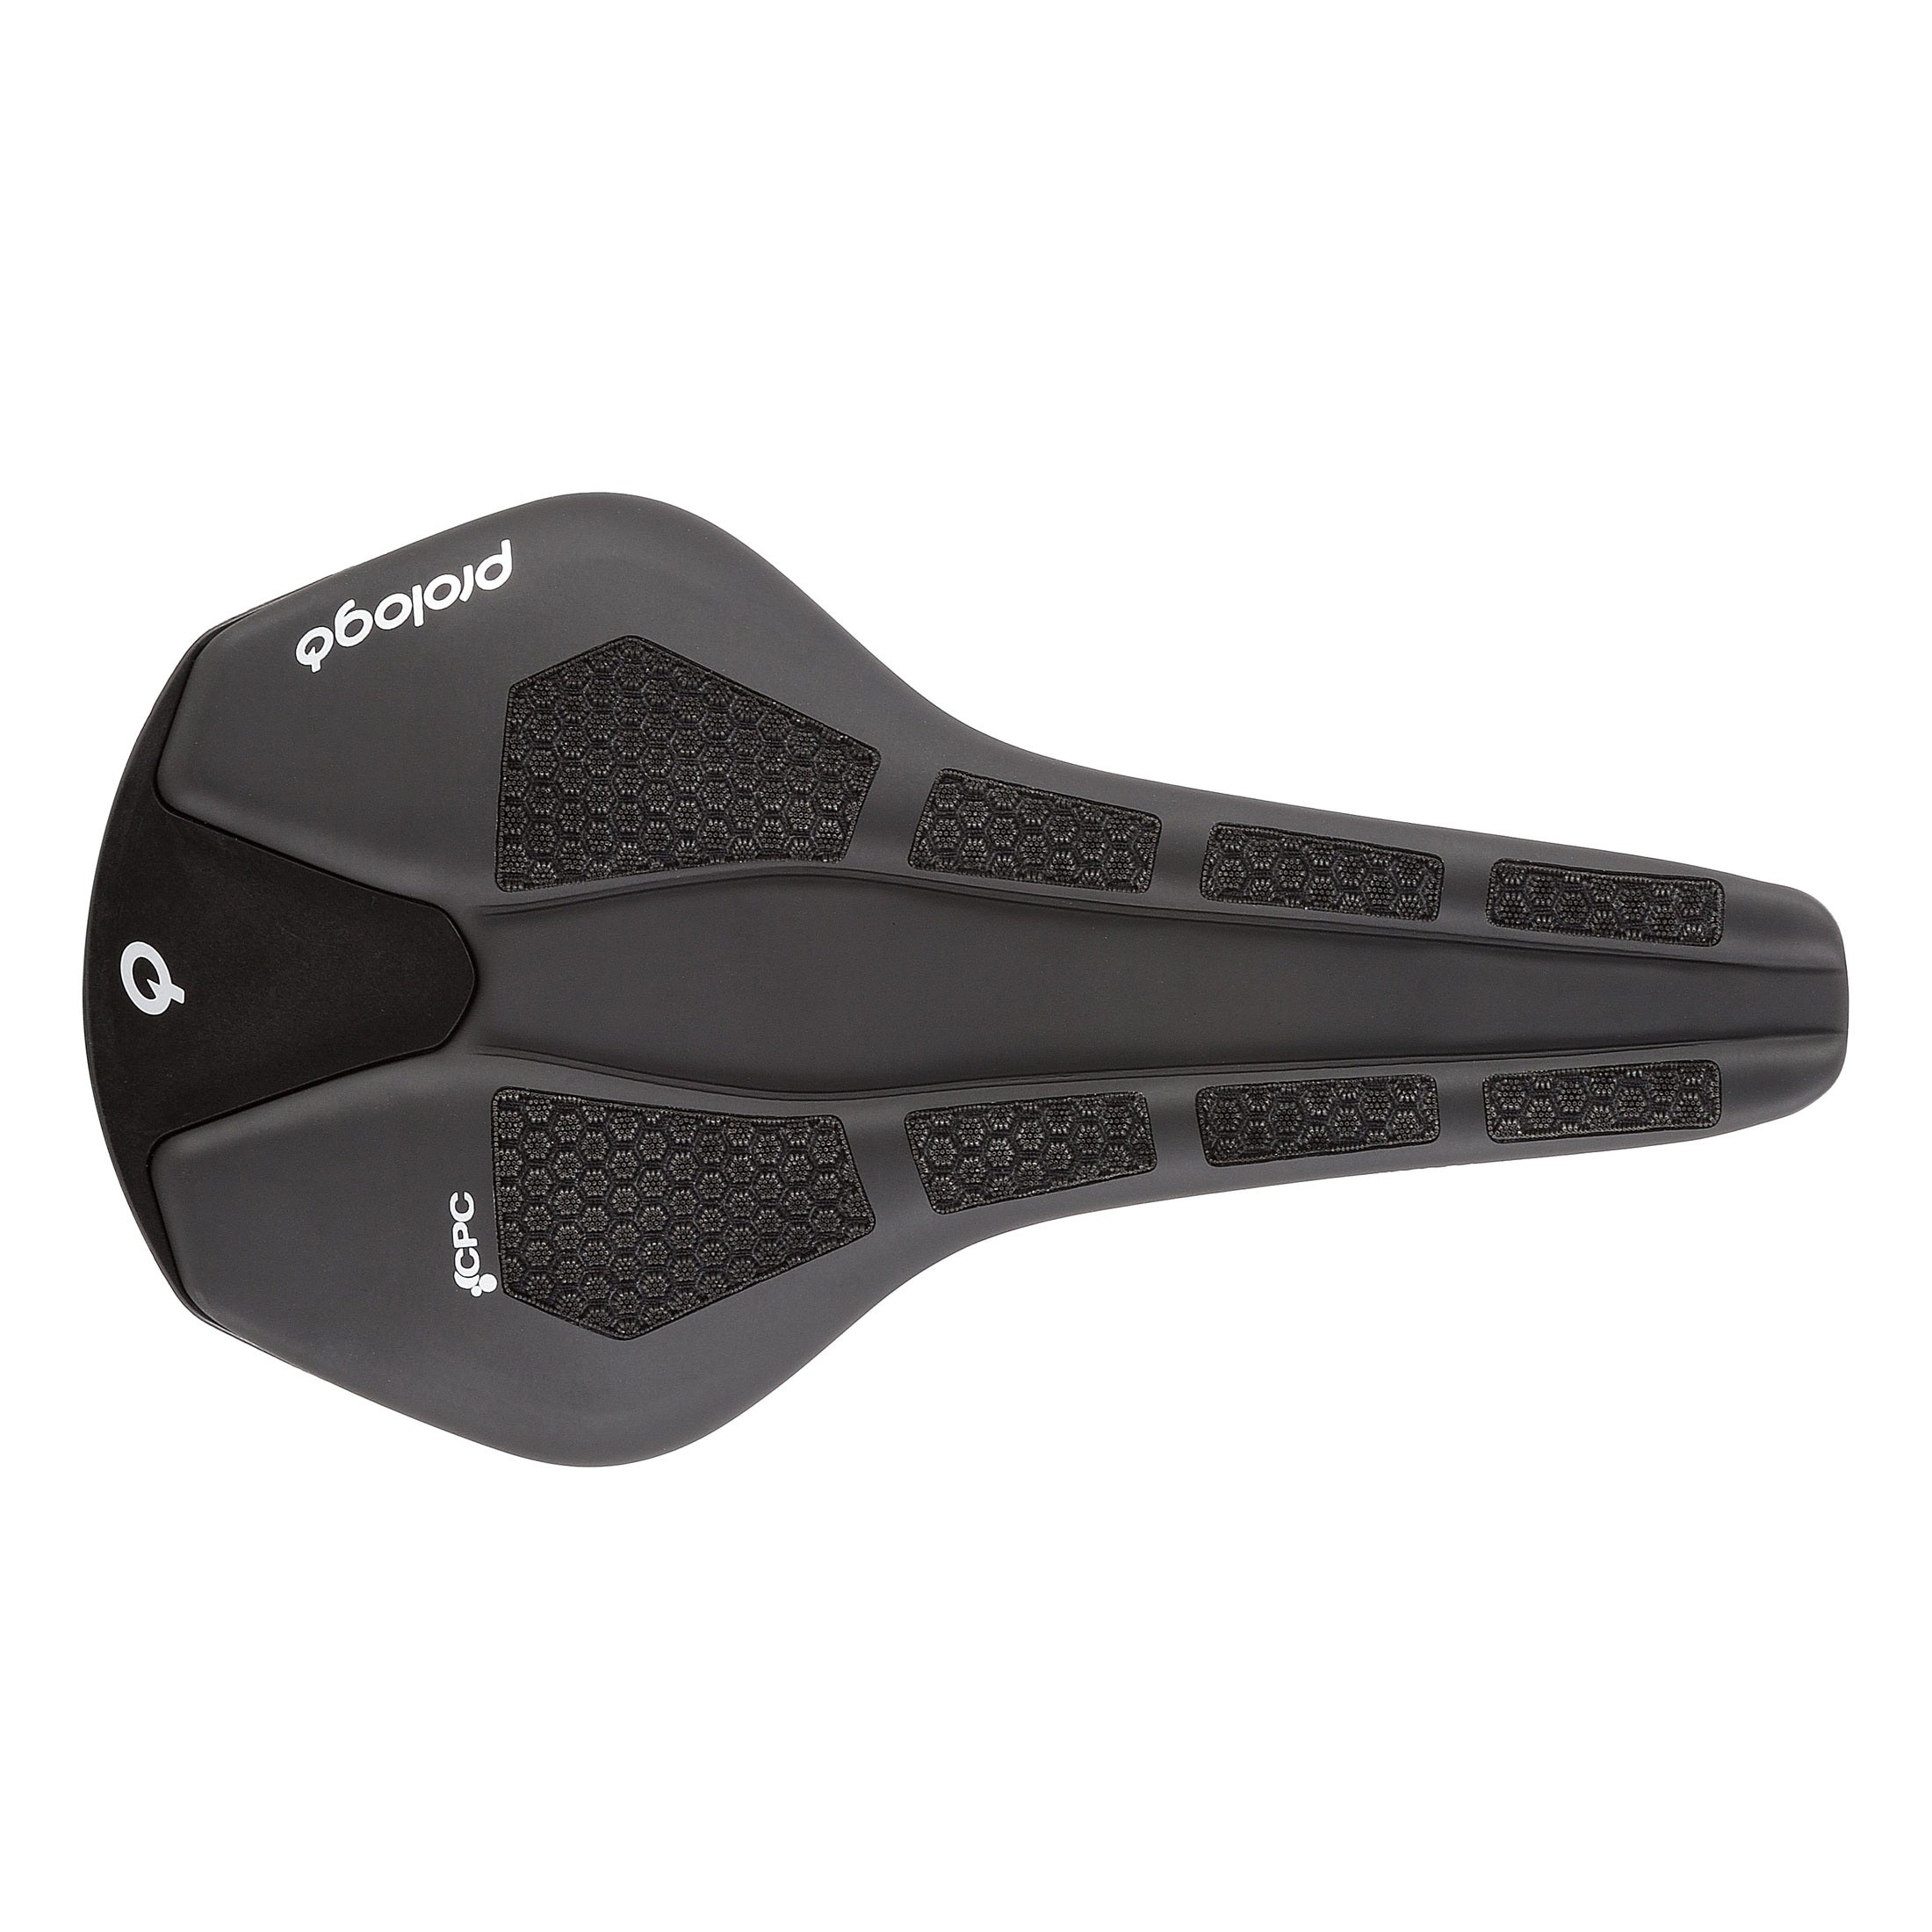
Sella Prologo Nago R4 CPC Tirox - Nero
Questa sella è la versione con tecnologia CPC - Connect Power Control della sella multidisciplinare e altamente performante progettata per le necessità di professionisti e amatori particolarmente esigenti. Perfezionata grazie ai test “Pressure Map MyOwn”, la NAGO R4 CPC riesce a soddisfare le esigenze di tutti i ciclisti alla ricerca delle massime prestazioni, di un grip senza eguali e del miglior comfort anche per le lunghe pedalate. Sella T-shape che garantisce maggiore libertà di movimento grazie ad un’area di seduta più ampia. Il centro anatomico arretrato permette al ciclista di variare facilmente posizione sfruttando tutta la lunghezza della sella. La forma ergonomica semi-tonda rende la NAGO R4 CPC ideale per i ciclisti con una flessibilità media della rotazione del bacino, mentre la larghezza ridotta di soli 137 mm si adatta alle persone con un’ampiezza delle ossa ischiatiche non troppo elevata. La tecnologia CPC sulla cover della sella, brevettata da Prologo per il mondo del ciclismo, consiste in uno speciale polimero conico 3D che garantisce un incremento notevole in termini di assorbimento delle vibrazioni, grip e stabilità di posizione. Grazie alla sua nanostruttura questo sistema riduce la fatica muscolare e agevola il flusso d’aria riducendo la temperatura nella zona di contatto. La versione chiusa della NAGO R4 CPC presenta 3 sezioni separate completamente indipendenti, realizzate con schiume di ultima generazione a densità variabile, per garantire un ottimo supporto e il giusto comfort durante tutte le fasi della pedalata. Sotto alla sezione centrale, il sistema Active Base di Prologo: una base forata al centro, per unire i benefici di una sella chiusa con una maggiore superficie d’appoggio, ai vantaggi di una base aperta. La base in carbonio a fibra lunga e il rail in Nack (nano carbon fiber) rendono la sella ancora più leggera, rigida e performante. Misura: 245 x 137 mm. Peso sella con Rail in Nack: 162 gr. Peso della con Rail in Tirox: 203 gr. T-Shape e forma semi-tonda. Tecnologia CPC per un migliore grip e assorbimento delle vibrazioni. Active Base System per scaricare la pressione e aumentare il comfort. Base in fibra di carbonio. Rail in Nack (fibra di carbonio, kevlar e filamenti di alluminio) o Rail in Tirox (acciaio in lega leggera). Colore: Nero.
Brand: Prologo
Category: Sporting Goods > Outdoor Recreation > Cycling > Bicycle Parts > Bicycle Saddles